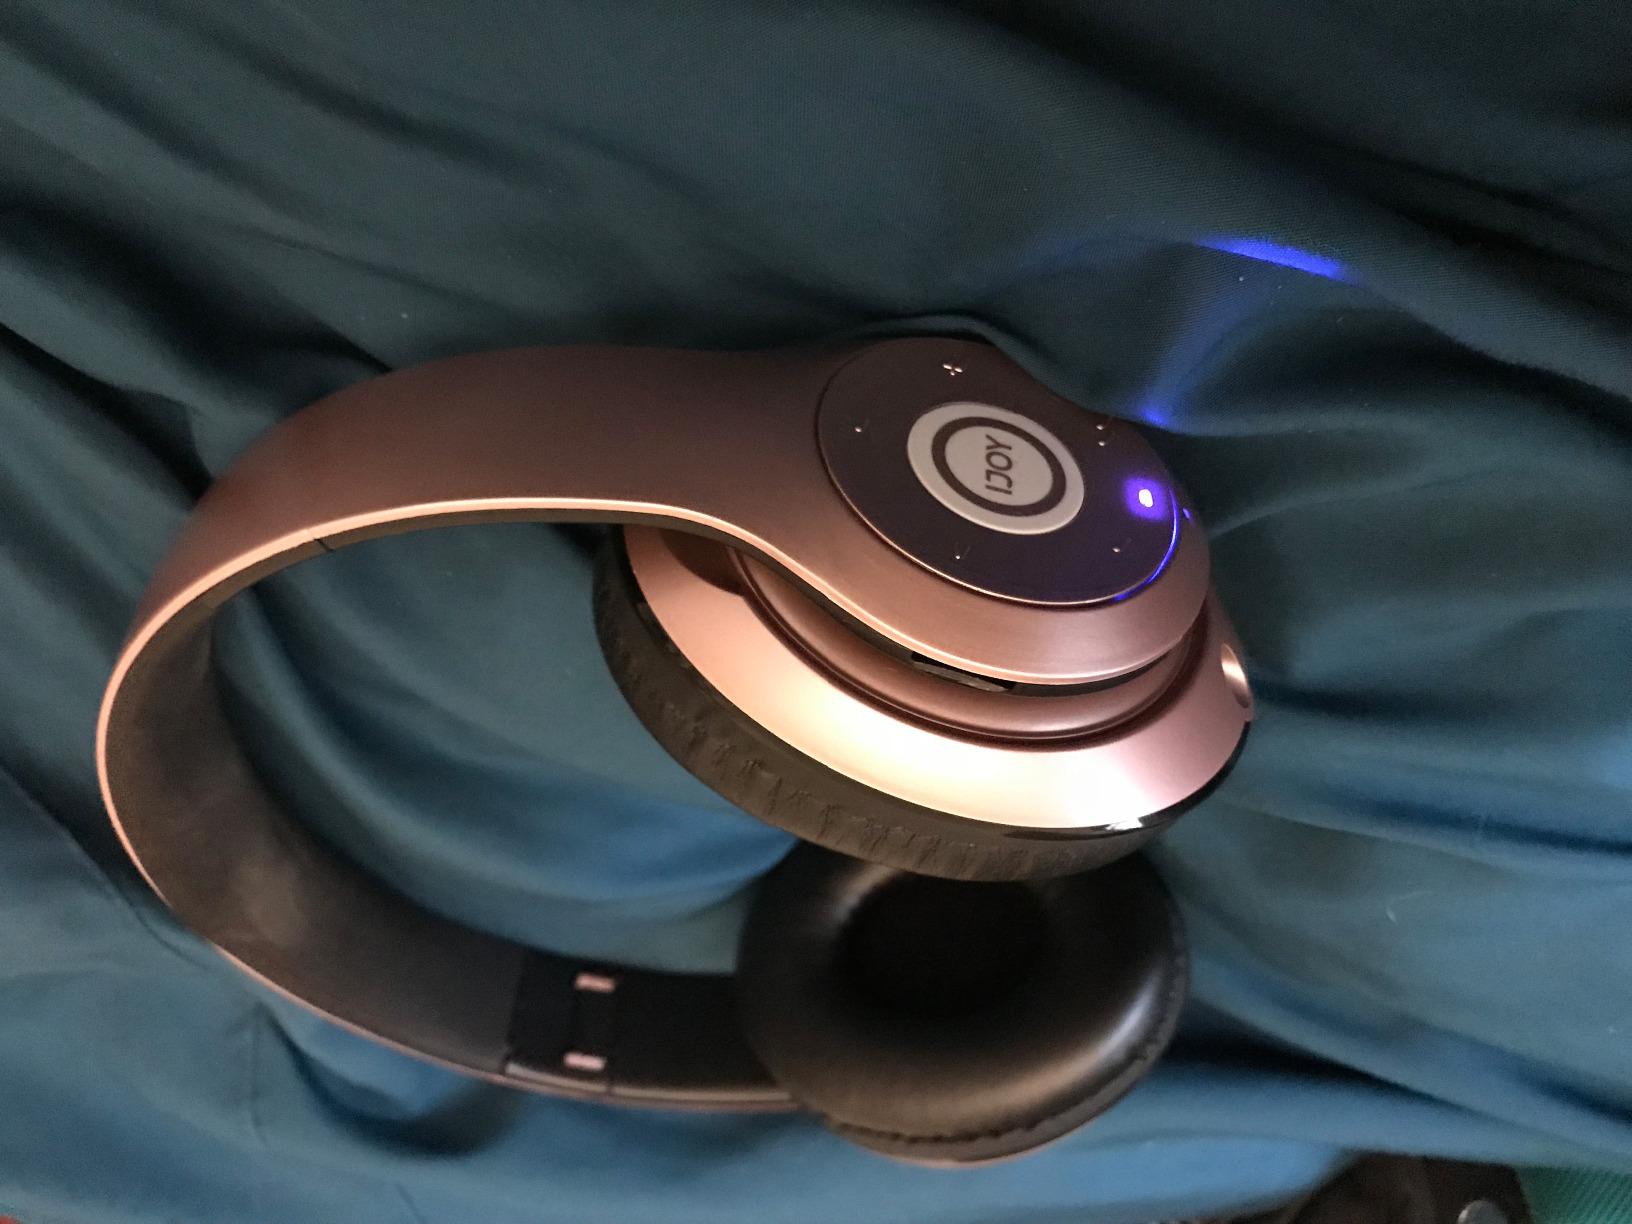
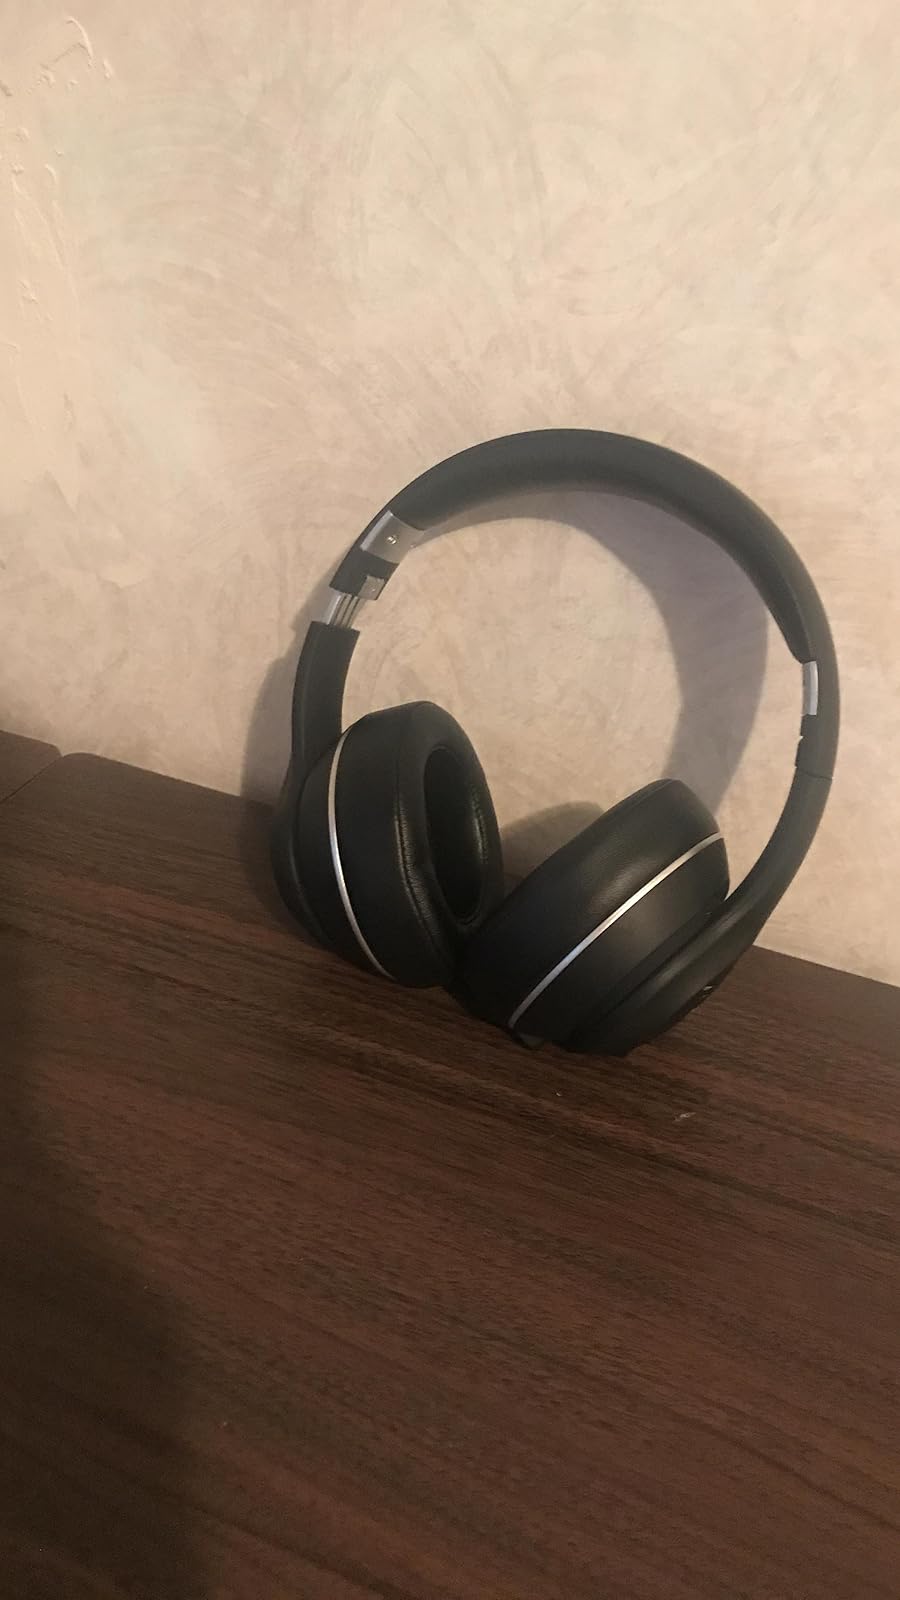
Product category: headphones
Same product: no